Alain Juppé

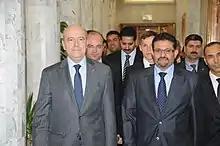
French and Tunisian Foreign ministers Alain Juppé and Rafik Abdessalem at Tunis on 5 January 2012

Because he supported Jacques Chirac against Edouard Balladur during the 1995 presidential campaign, he succeeded him as Prime Minister, also becoming president of the RPR. Jacques Chirac claimed Alain Juppé was "the best among us".